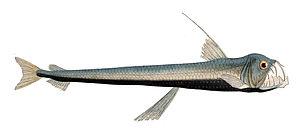
Les poissons-vipères forment le genre Chauliodus, ce sont des poissons abyssaux de la famille des Stomiidés. Il rassemble neuf espèces.